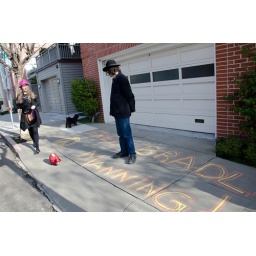
Free Bradley Manning chalked on sidewalk by Code Pink outside Nancy Pelosi's house